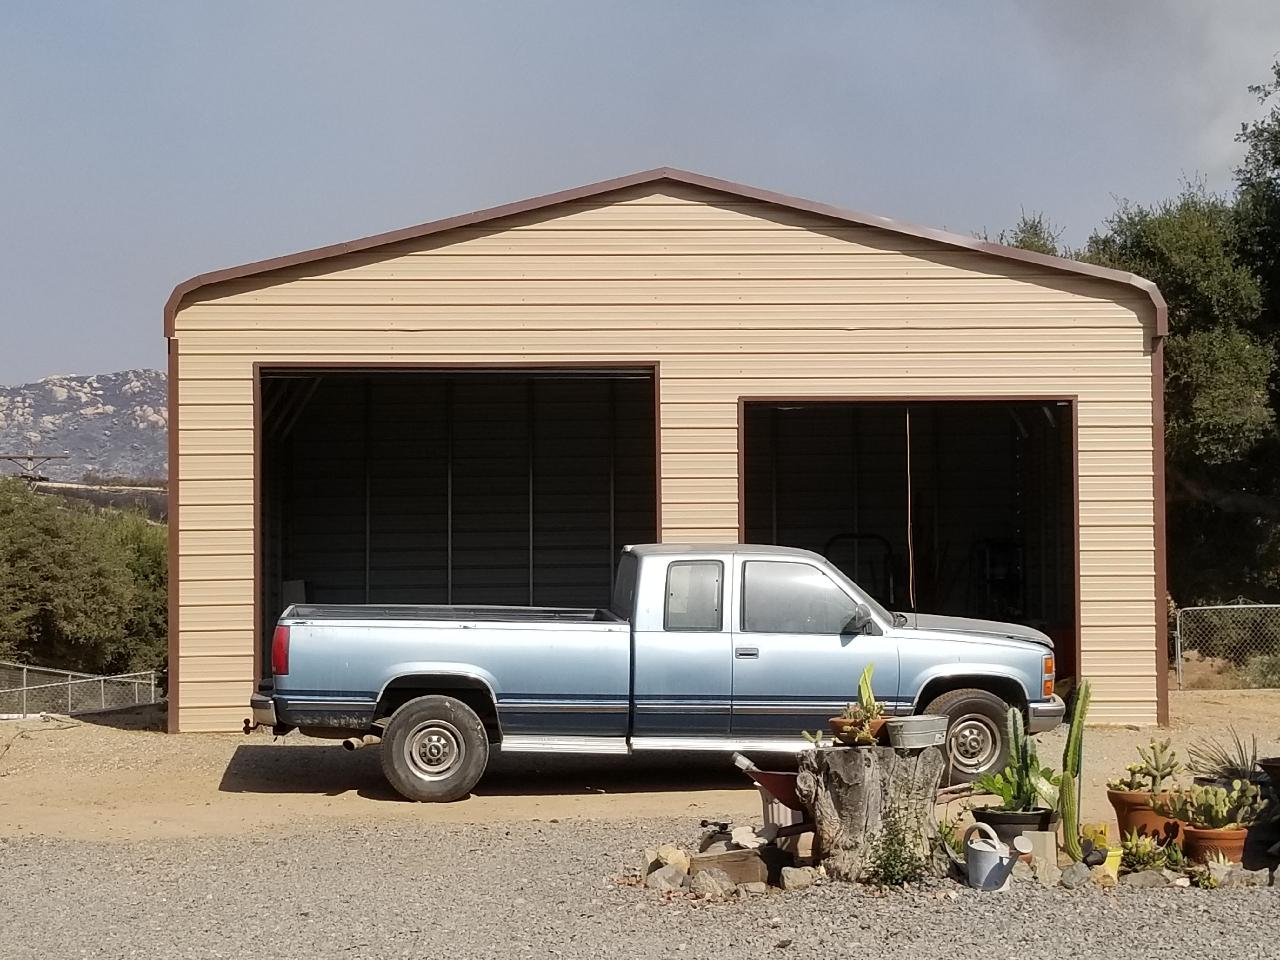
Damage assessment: no_damage